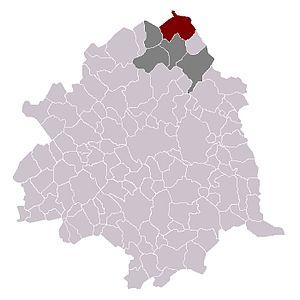
Halluin dans son canton et son arrondissement
Halluin est une commune française de la Métropole européenne de Lille, située dans le département du Nord en région Hauts-de-France.